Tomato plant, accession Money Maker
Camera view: horizontal (90 deg, fisheye); turntable rotation: 180 degrees
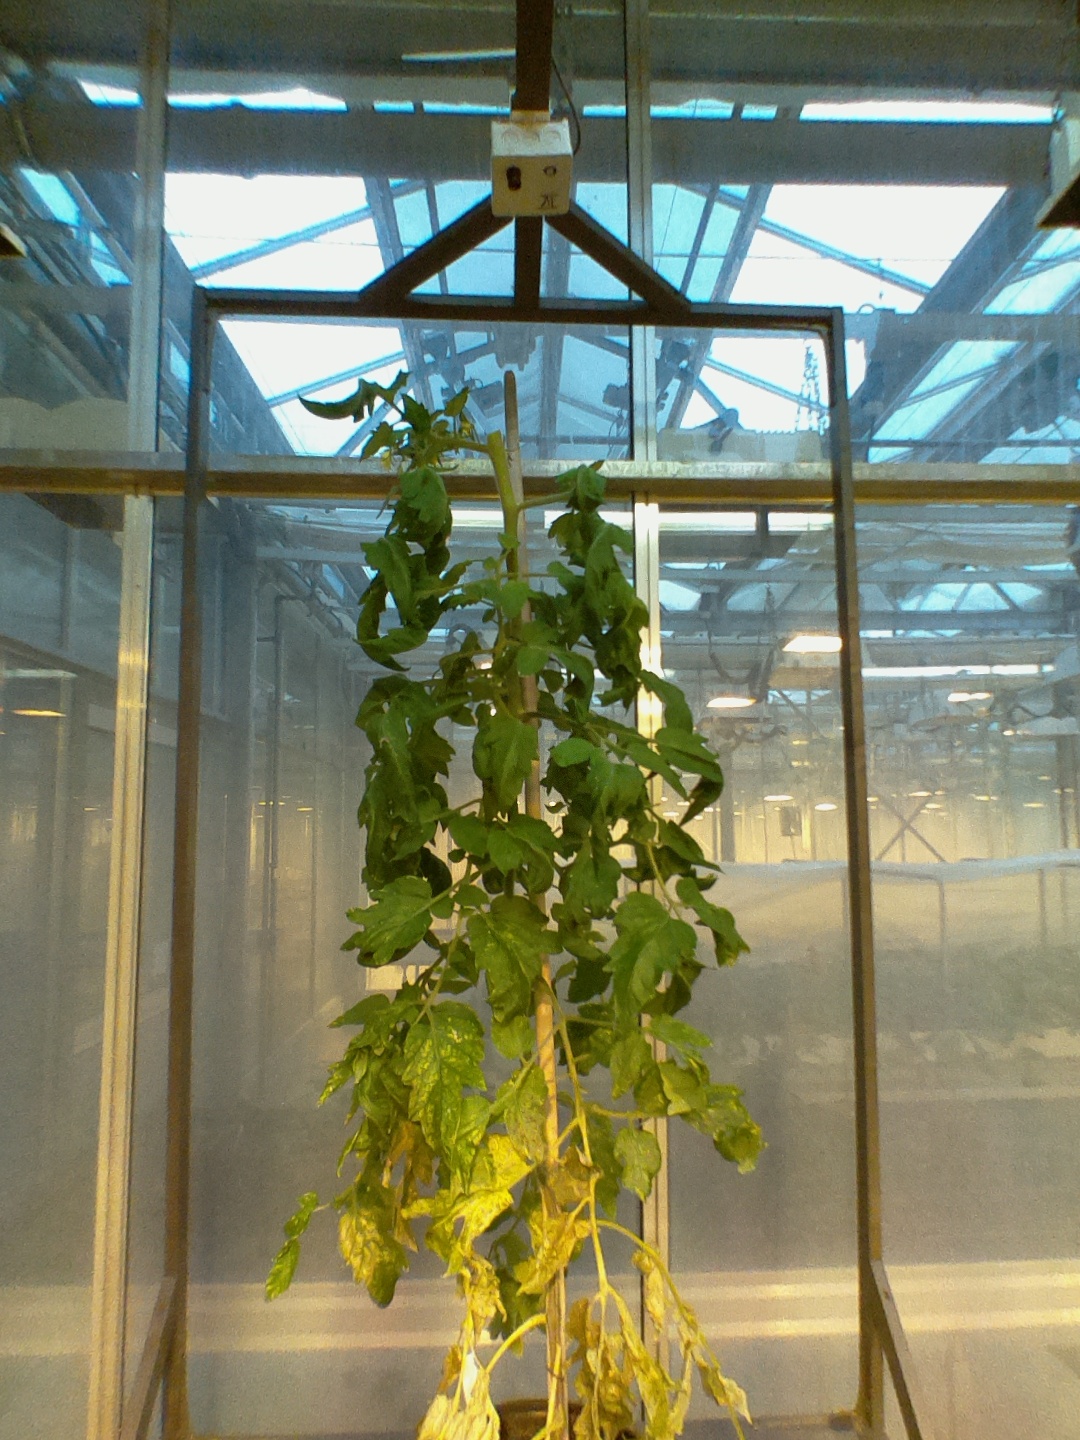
BBCH growth stage 72: 20%-30% of final fruit size